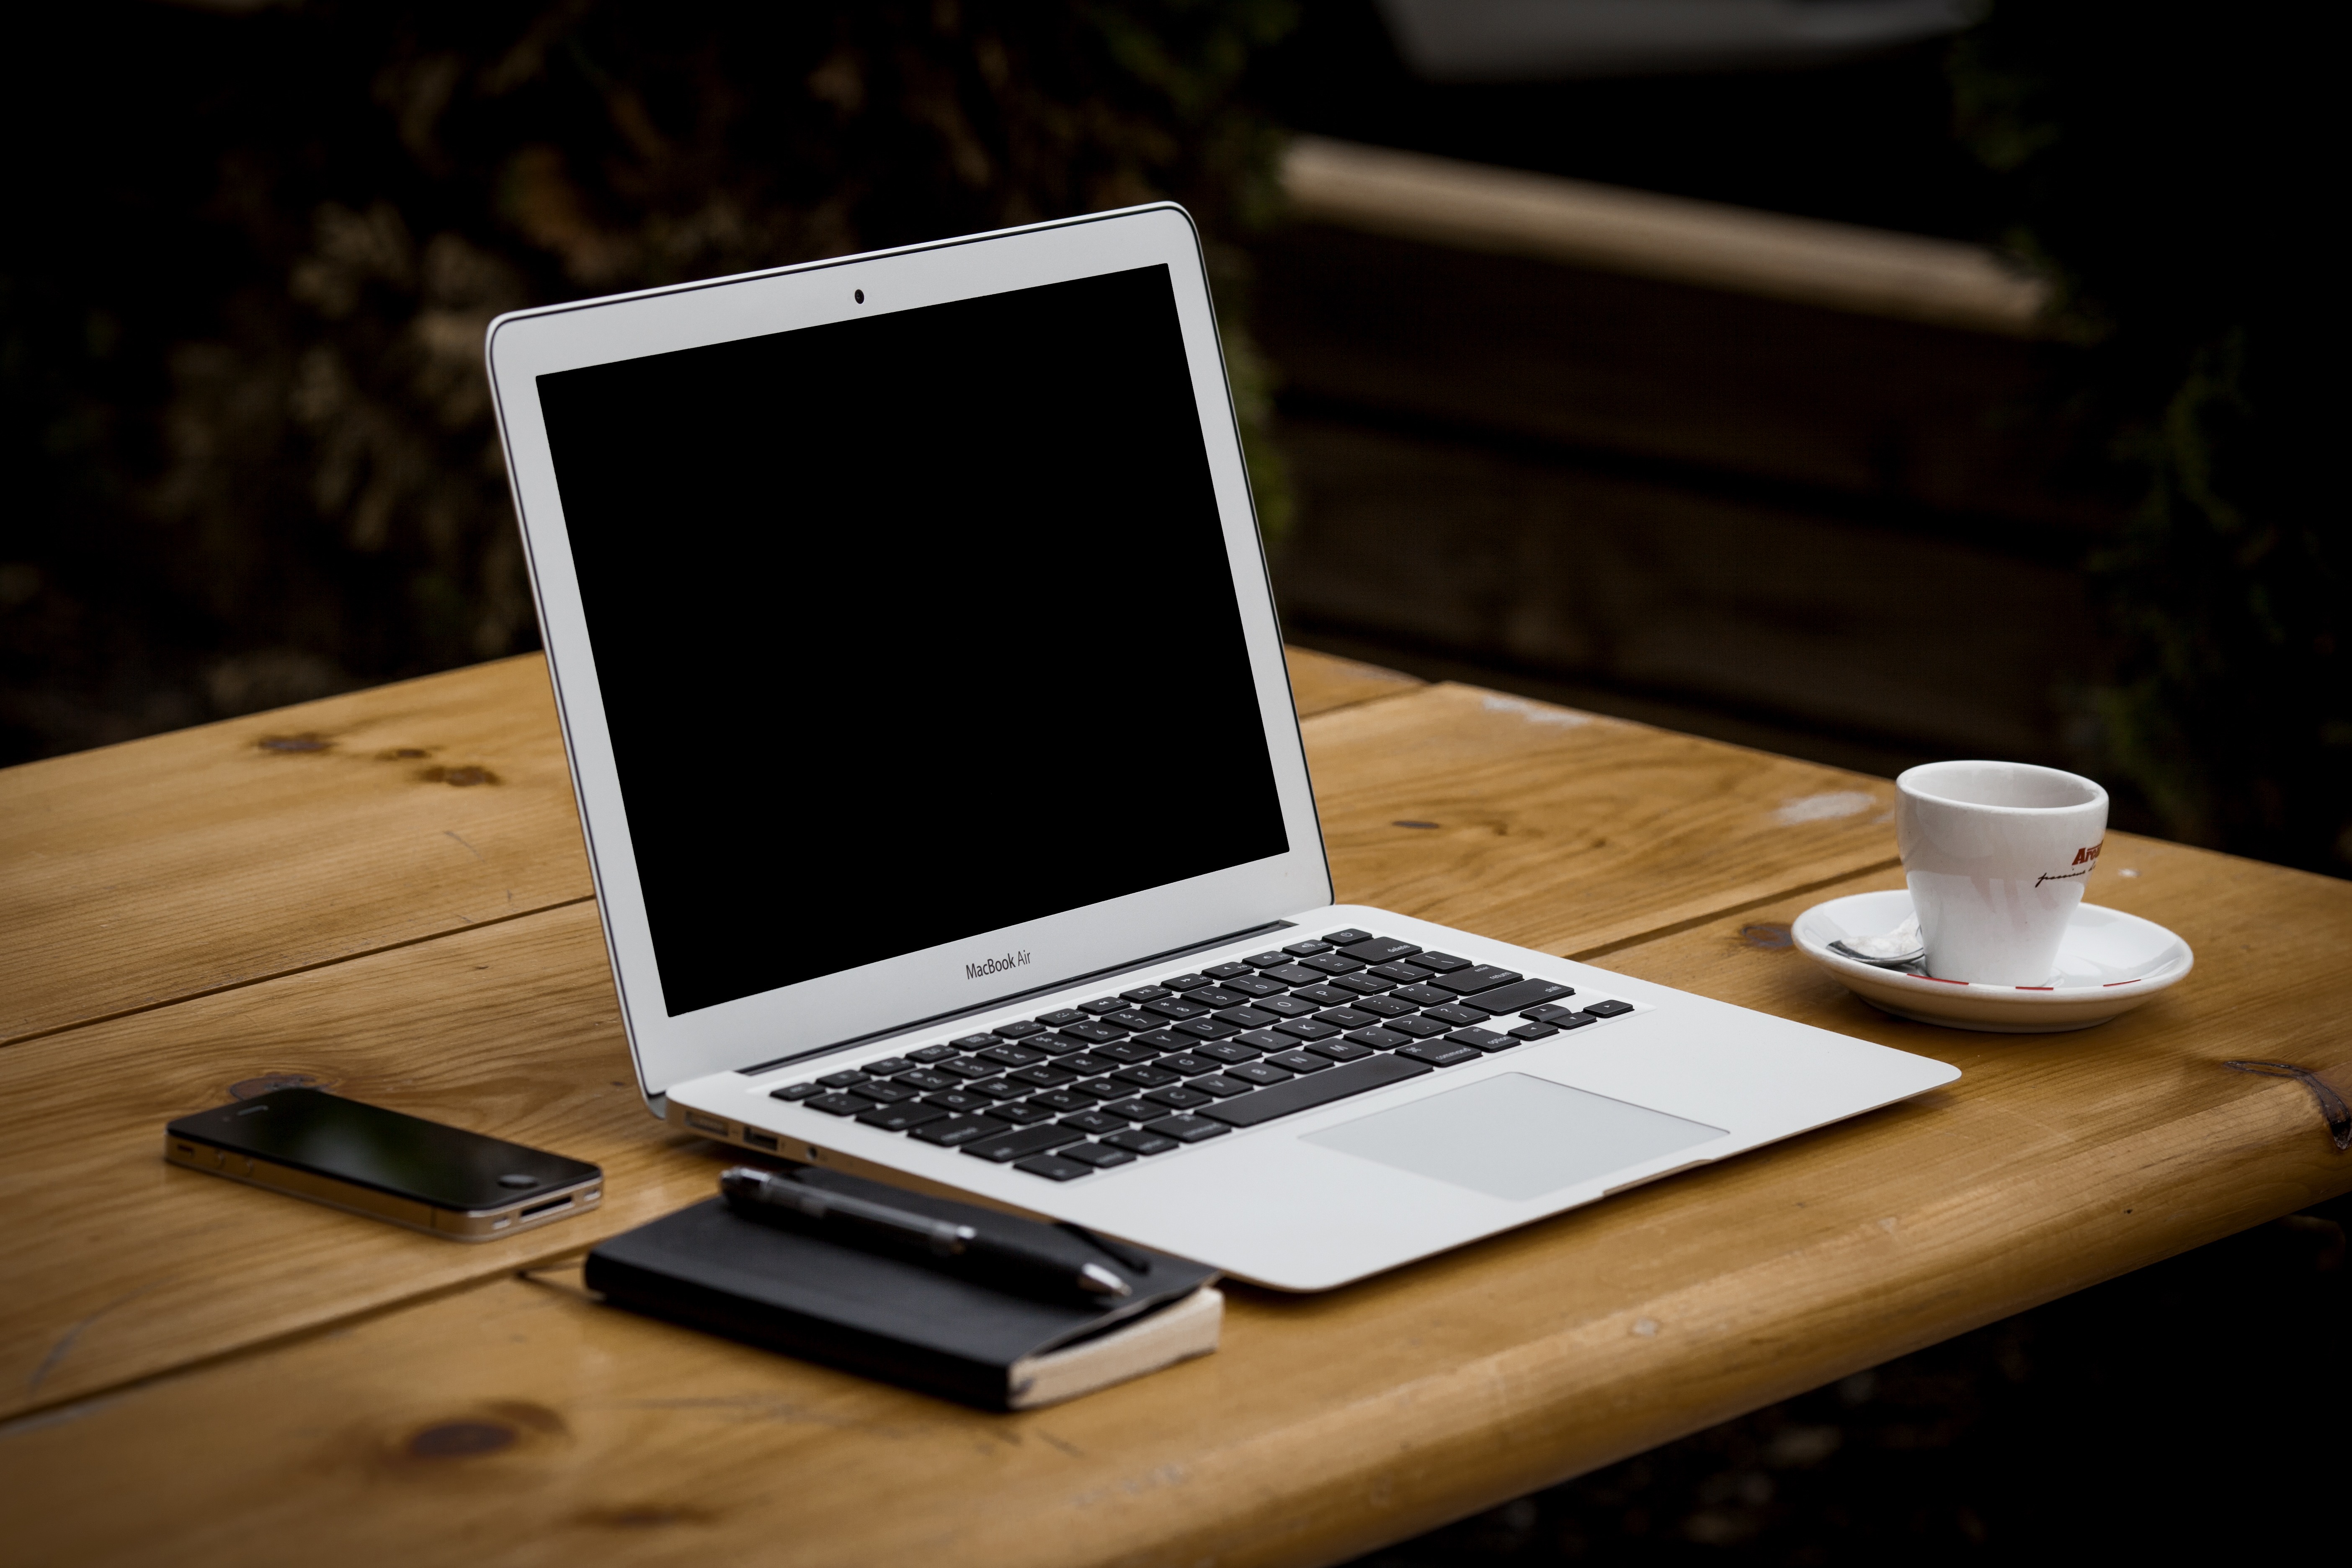
laptop, iphone, desk, notebook, computer, smartphone, writing, work, apple, working, table, coffee, wood, technology, white, pen, notepad, office, gadget, business, espresso, apple inc, workstation, blogging, home office, macbook air, design, author, shape, multimedia, blog, portable device, desktop computer, personal computer, office job, computer monitor, tablet pc, electronic device, personal computer hardware, display device